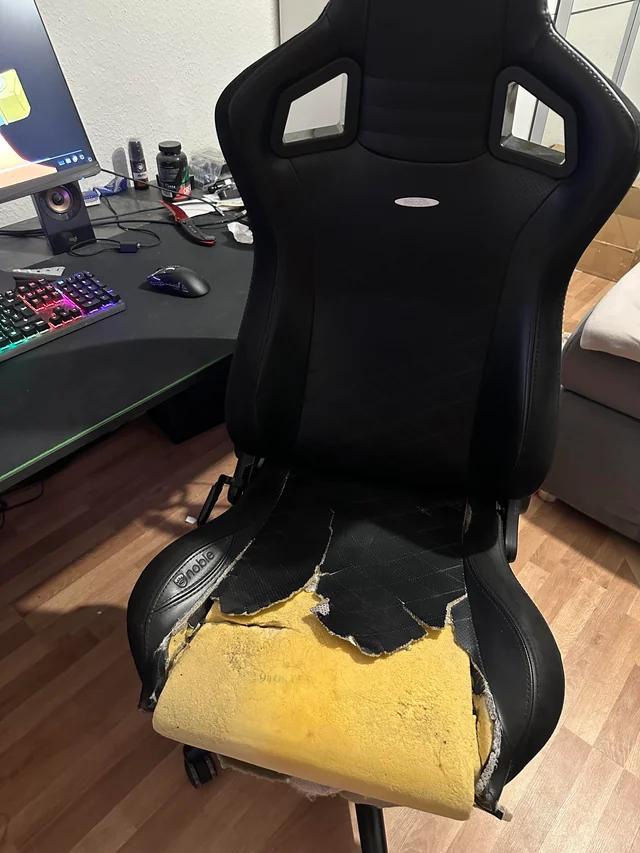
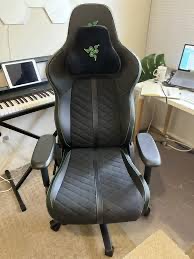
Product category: items_chair
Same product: no